Dremel

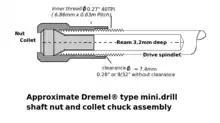
Approximate Dremel type spindle and collet/nut arrangement

The company currently produces six rotary tools: three corded and three cordless. Over its history, Dremel has created over 30 different designs and models, mainly for home improvement and hobby use. Many different accessories and attachments are available, both from Dremel and several other suppliers. The Dremel brand name has become synonymous with similar rotary tools from other manufacturers, as well.